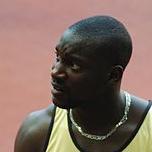
Age: 22